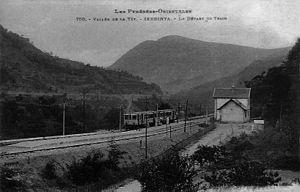
La halte de Serdinya, le départ du train, au début des années 1910.
La halte de Serdinya est une halte ferroviaire française de la ligne de Cerdagne, située sur le territoire de la commune de Serdinya, dans le département des Pyrénées-Orientales en région Occitanie.